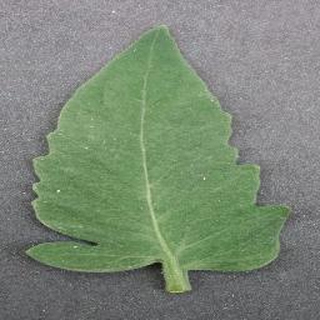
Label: healthy_tomato